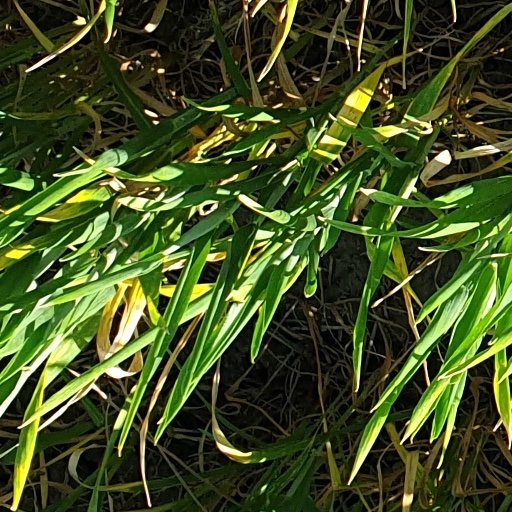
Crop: wheat